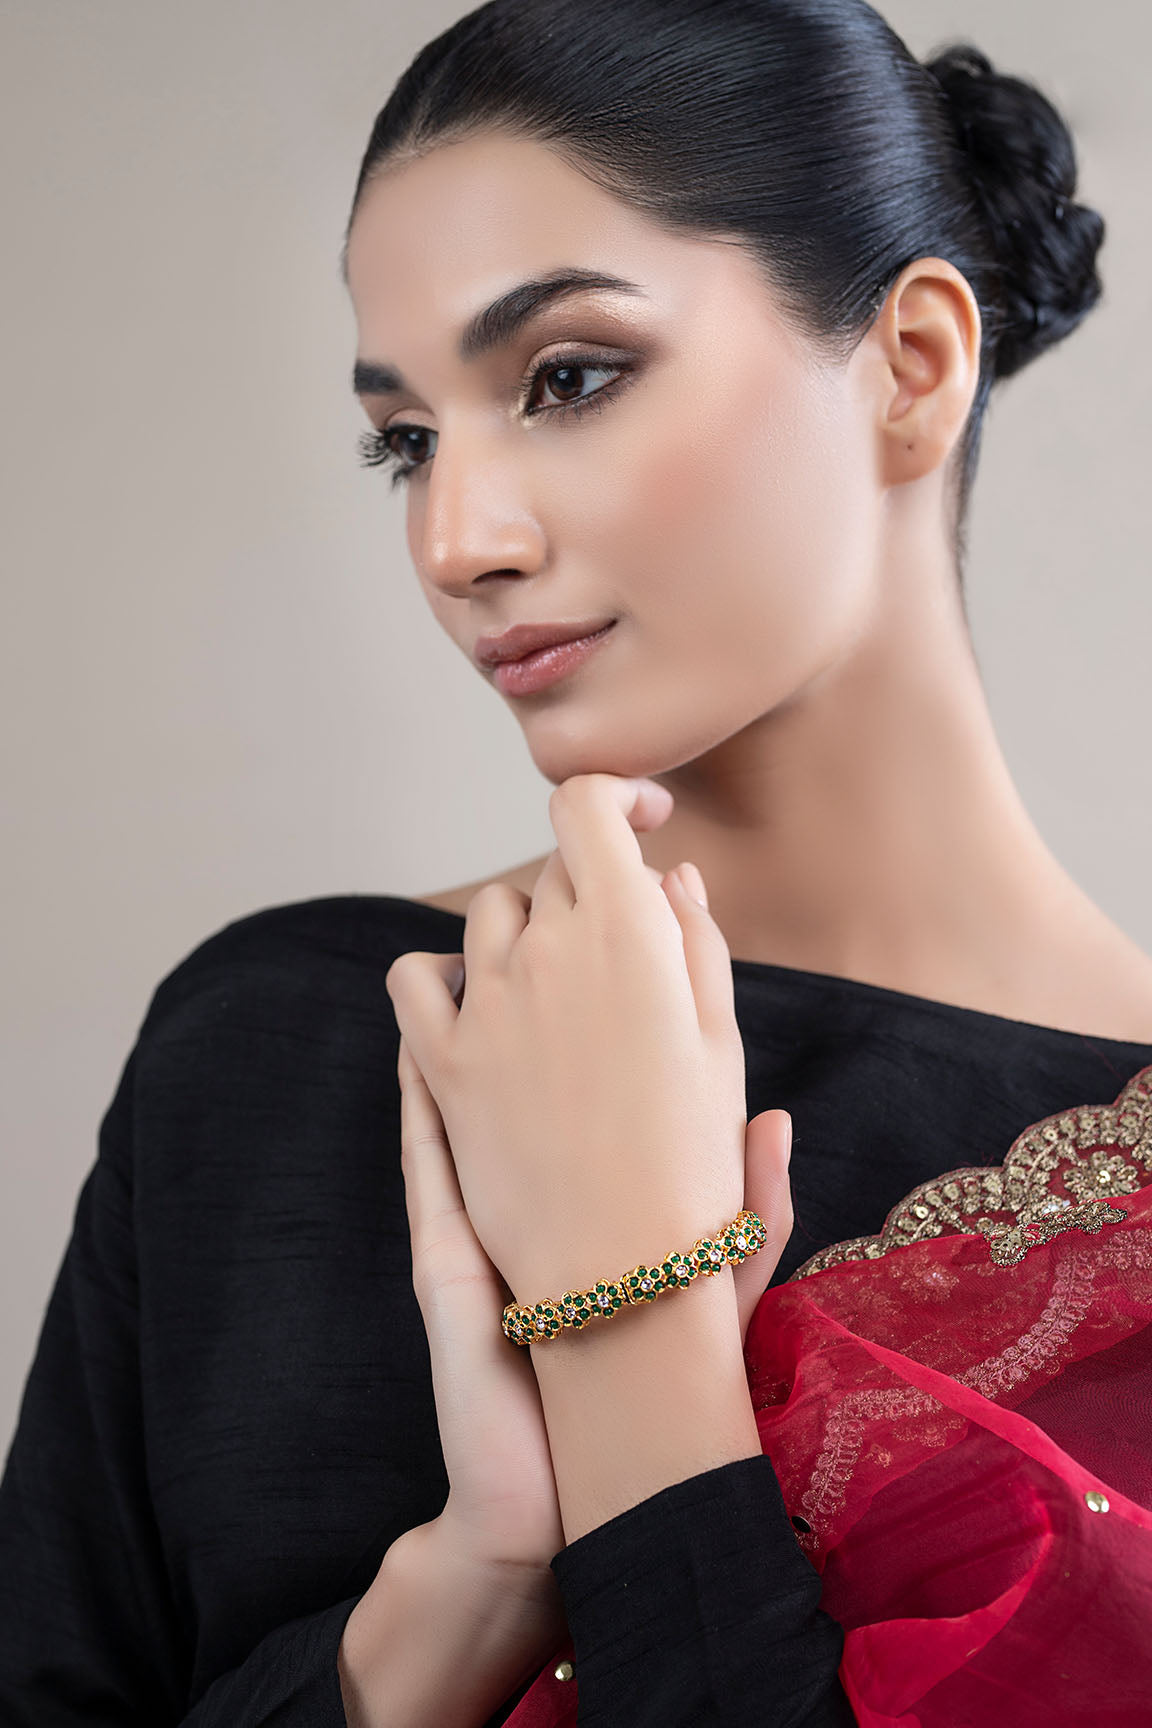
black red kalpana bracelet